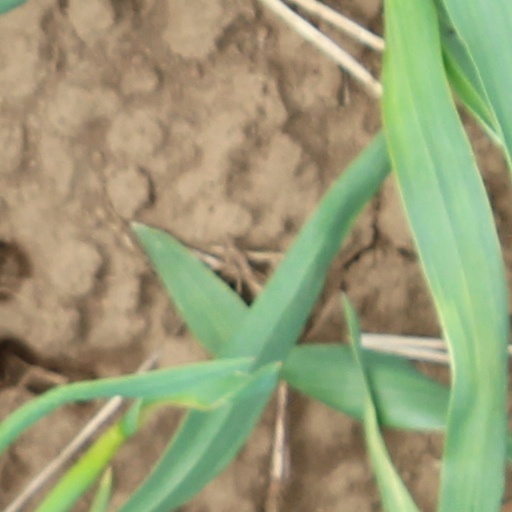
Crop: wheat